Kyle Busch Motorsports

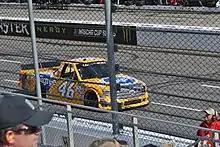
Todd Gilliland in the No. 46 at Martinsville Speedway in 2017

In 2017, KBM formed the No. 46 team with sponsorship from Pedigree Petfoods and Banfield Pet Hospital. Todd Gilliland drove the No. 46 with Pedigree sponsorship at Dover and Martinsville, scoring a top 5 at Martinsville, finishing 5th, while Kyle Busch drove the Banfield-sponsored No. 46 at Kentucky and Bristol, winning at the latter. The team returned in 2018 with Brandon Jones at Charlotte and Riley Herbst at the second Las Vegas race. The team also returned in 2019, with drivers such as Raphaël Lessard, Riley Herbst, and Chandler Smith.